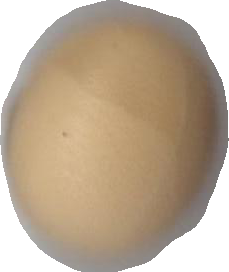
Variety: Grobogan